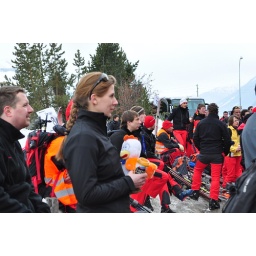
She was the first person on the check in desk